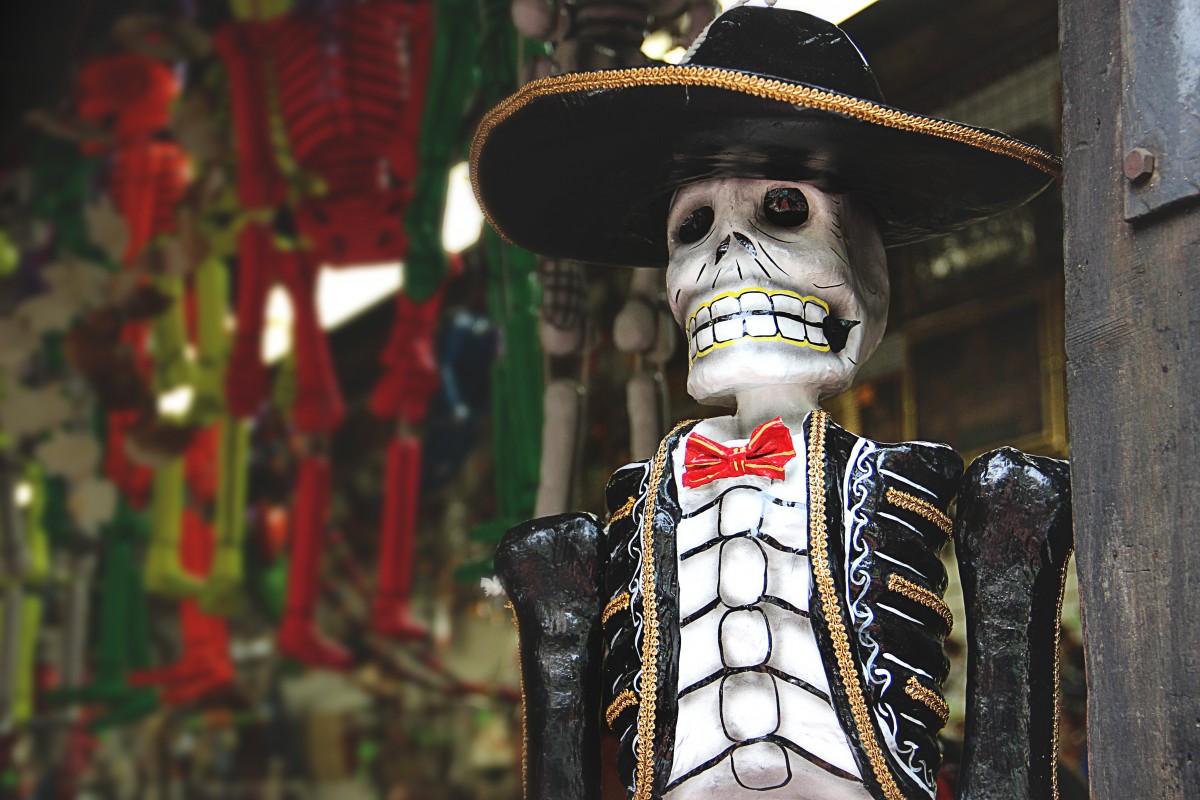
Tags: statue, red, carnival, clothing, toy, art, temple, tradition